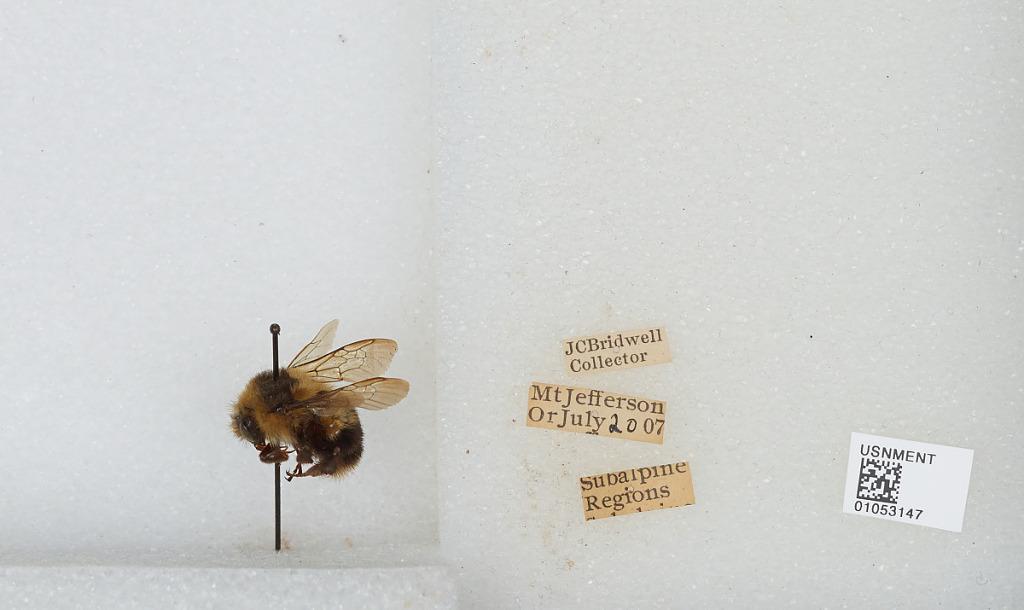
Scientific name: Bombus sp.
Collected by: J. Bridwell
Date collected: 1907-7-20
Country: United States
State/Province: Oregon
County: Linn
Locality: Mount Jefferson, Subalpine Regions
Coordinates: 44.6742, -121.799